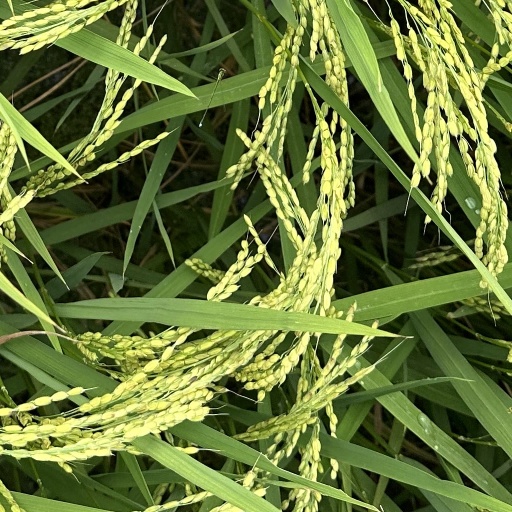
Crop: rice